Maju Expressway

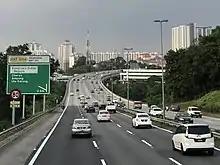
Heading to Kuchai Lama Interchange

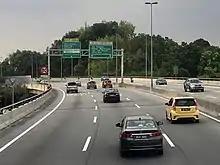
Heading to Bukit Jalil Interchange

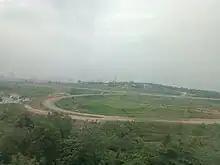
Abandoned Maju Expressway near Cyberjaya

Construction of Maju Expressway started on 6 December 2004 and completed on 5 December 2007. It was open to motorists on 13 December 2007. This expressway provided fast and convenient connectivity between Kuala Lumpur, the capital of Malaysia and Putrajaya – the new Malaysian Government Administrative Centre, Cyberjaya – the core of the Multimedia Super Corridor (MSC) and KLIA.